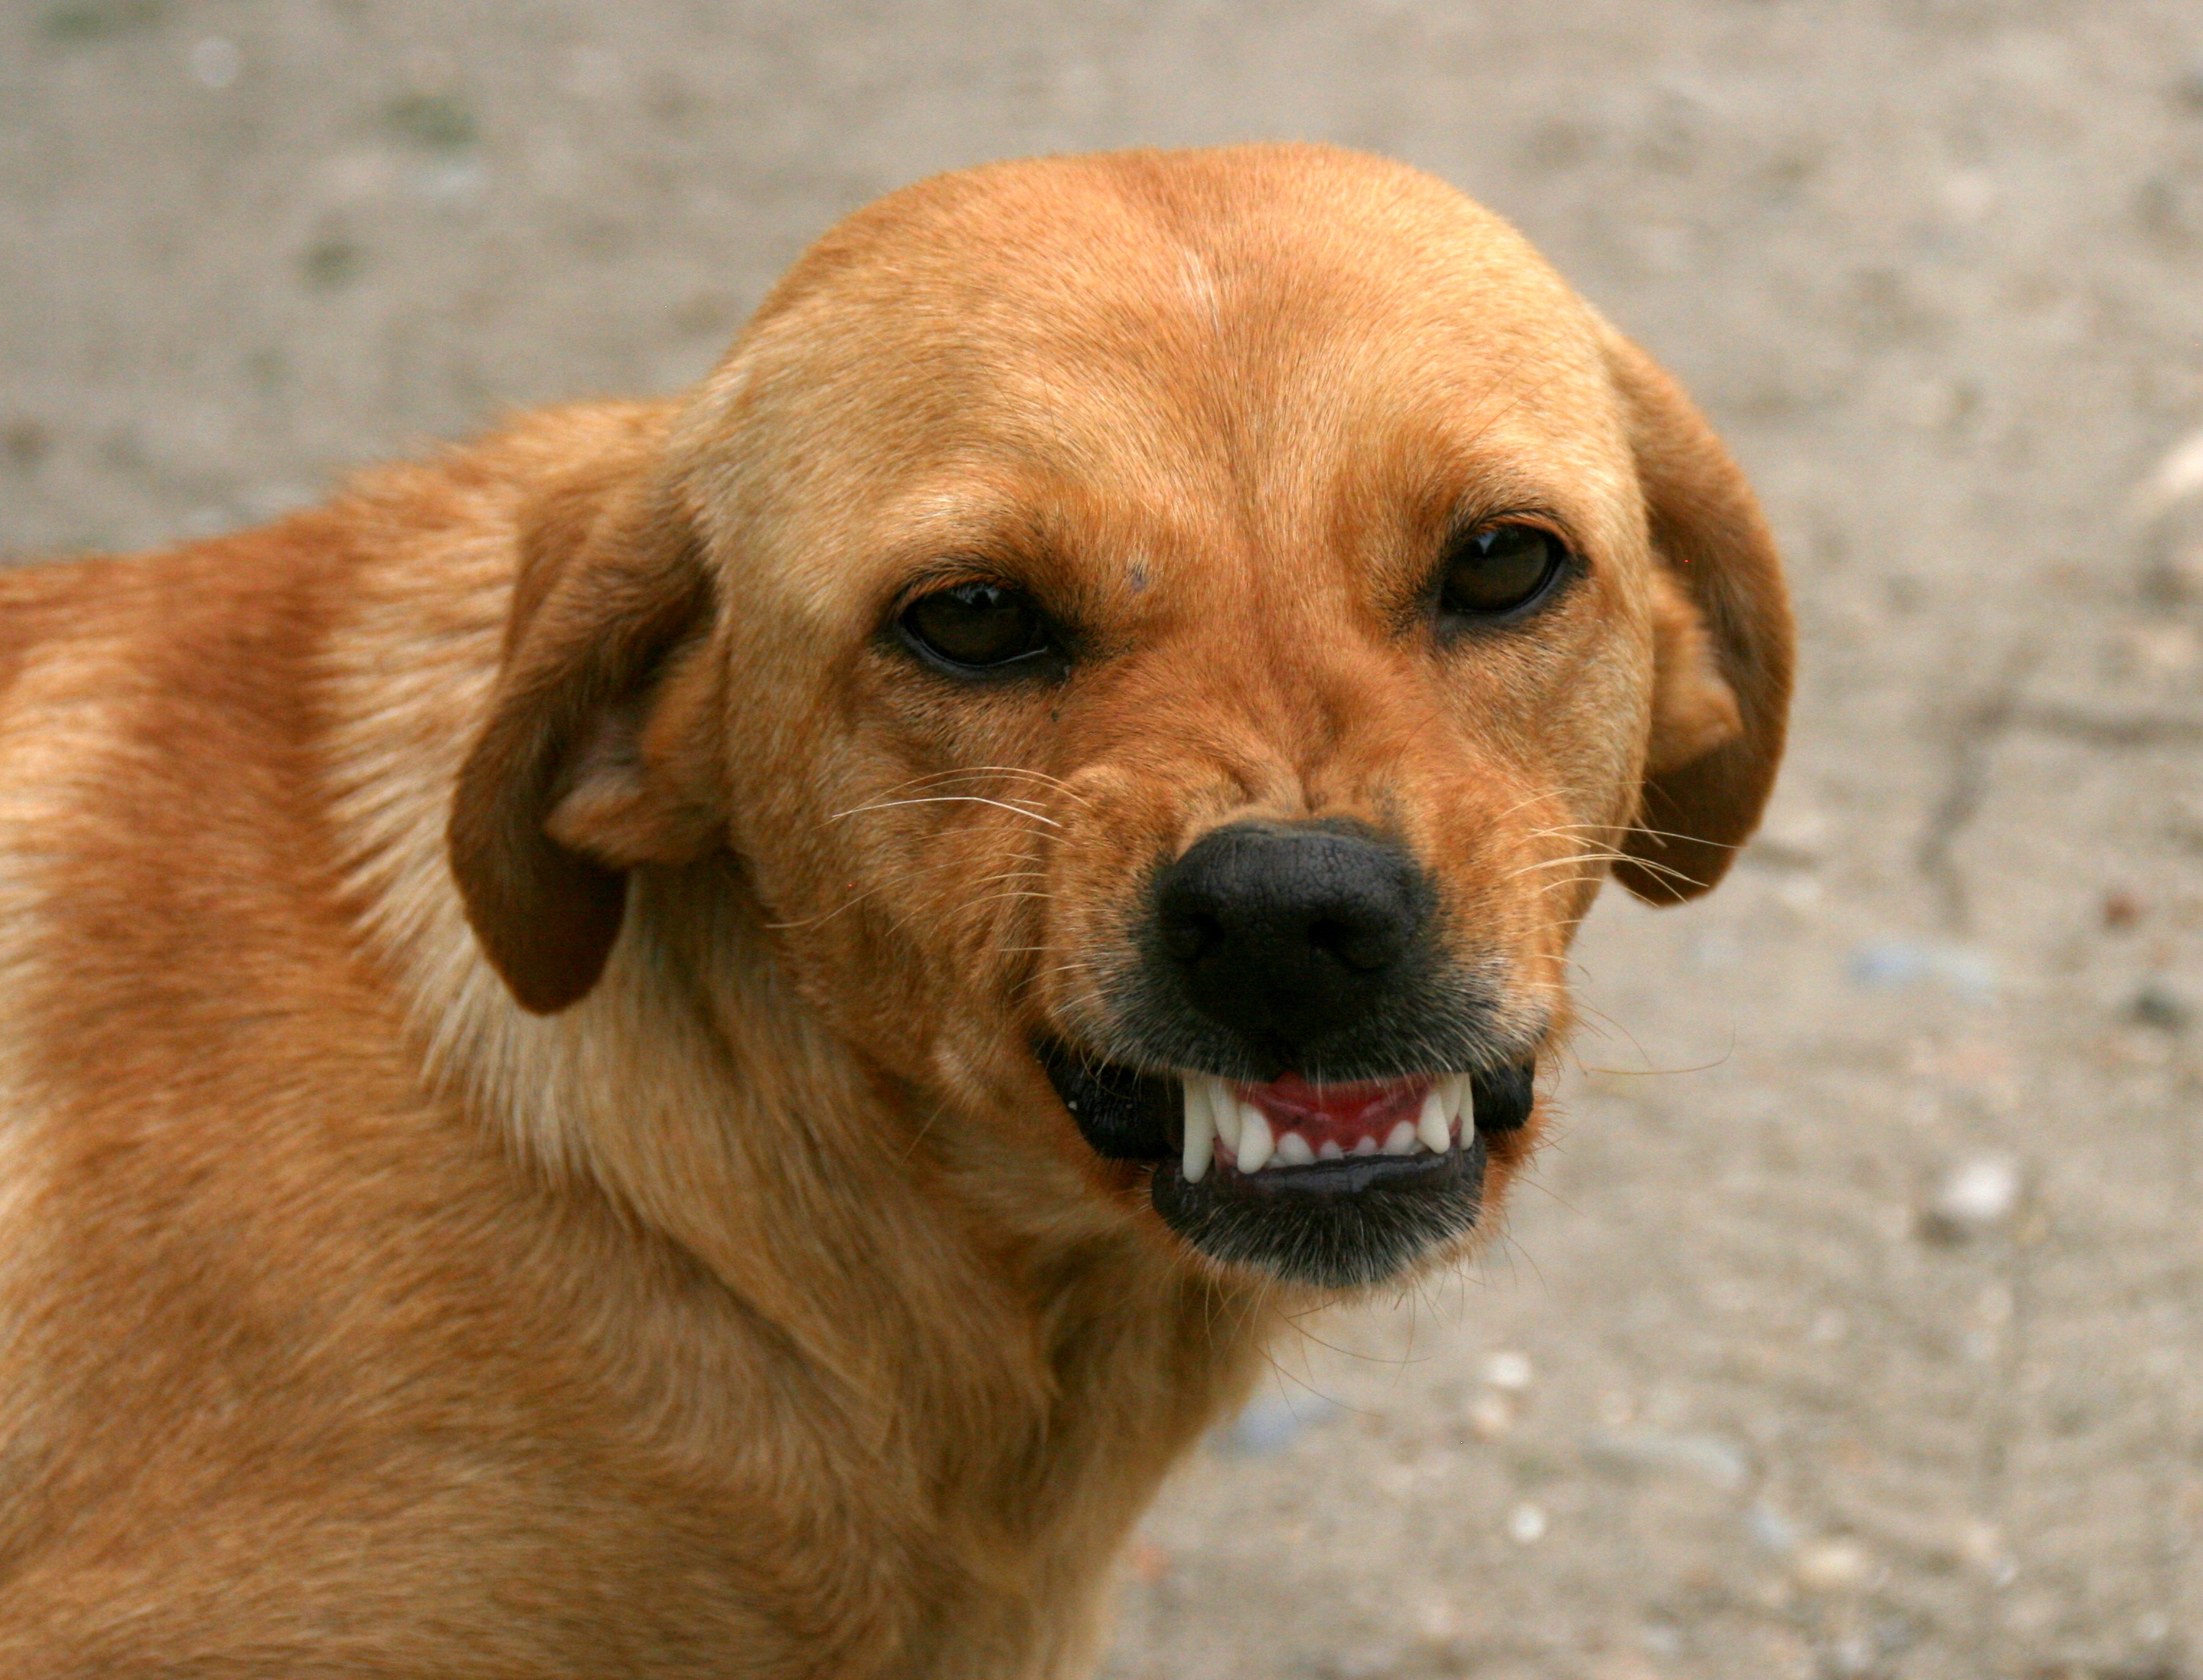
puppy, dog, red, mammal, smile, nose, snout, vertebrate, labrador retriever, teeth, dog breed, retriever, street dog, dog like mammal, dog crossbreeds, broholmer